Diabat

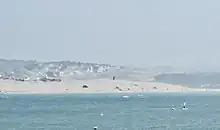
Village of Diabat seen from the North, from Essaouira.

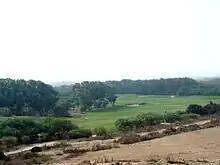
The new golf course in front of Diabat (under construction).

Diabat is a village in western Morocco near the coast of the Atlantic Ocean about five kilometres south of the city of Essaouira. (Ellingham, 2007) The Bordj El Berod is a ruined watchtower located somewhat south of the mouth of Oued Ksob (Hogan, 2007) near about one kilometre west of Diabat.